Viirelaid

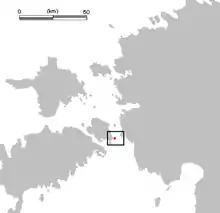
Viirelaid

Viirelaid, previously also known as Paternoster, is a small island of Estonia in the Baltic Sea. Viirelaid lies southeast of the island of Muhu. Together with Muhu and neighbouring small islands of Kesselaid, Võilaid and Suurlaid, it forms Muhu Parish, the rural municipality within Saare County, Estonia.